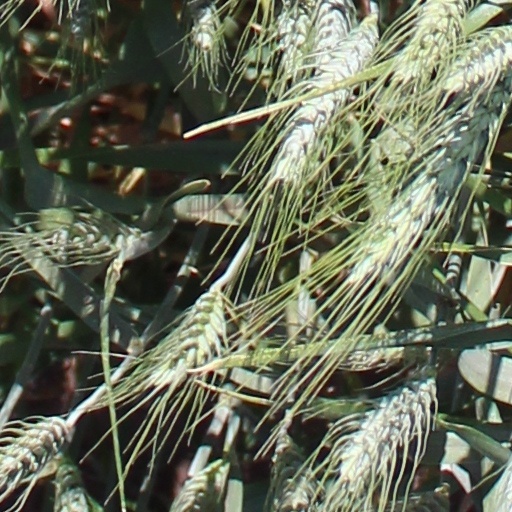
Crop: wheat